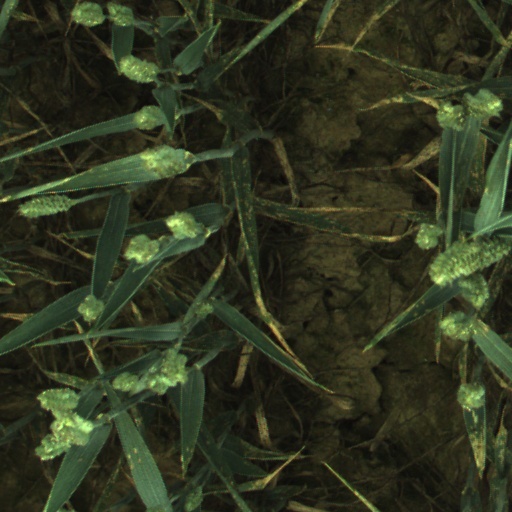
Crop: wheat